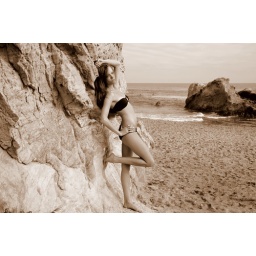
Photoshoot of a bikini swimsuit model goddess. Thin brunette in a black bikini! Long brown hair on a windy day.